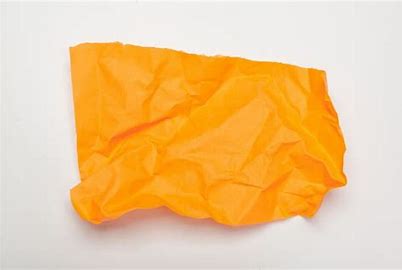
Label: paper